Button (film)

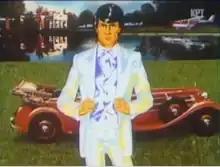

Button is a Soviet animated film directed by Vladimir Tarasov and released by the Soyuzmultfilm studio in 1982. It is based on a short story by Herbert G. Wells.